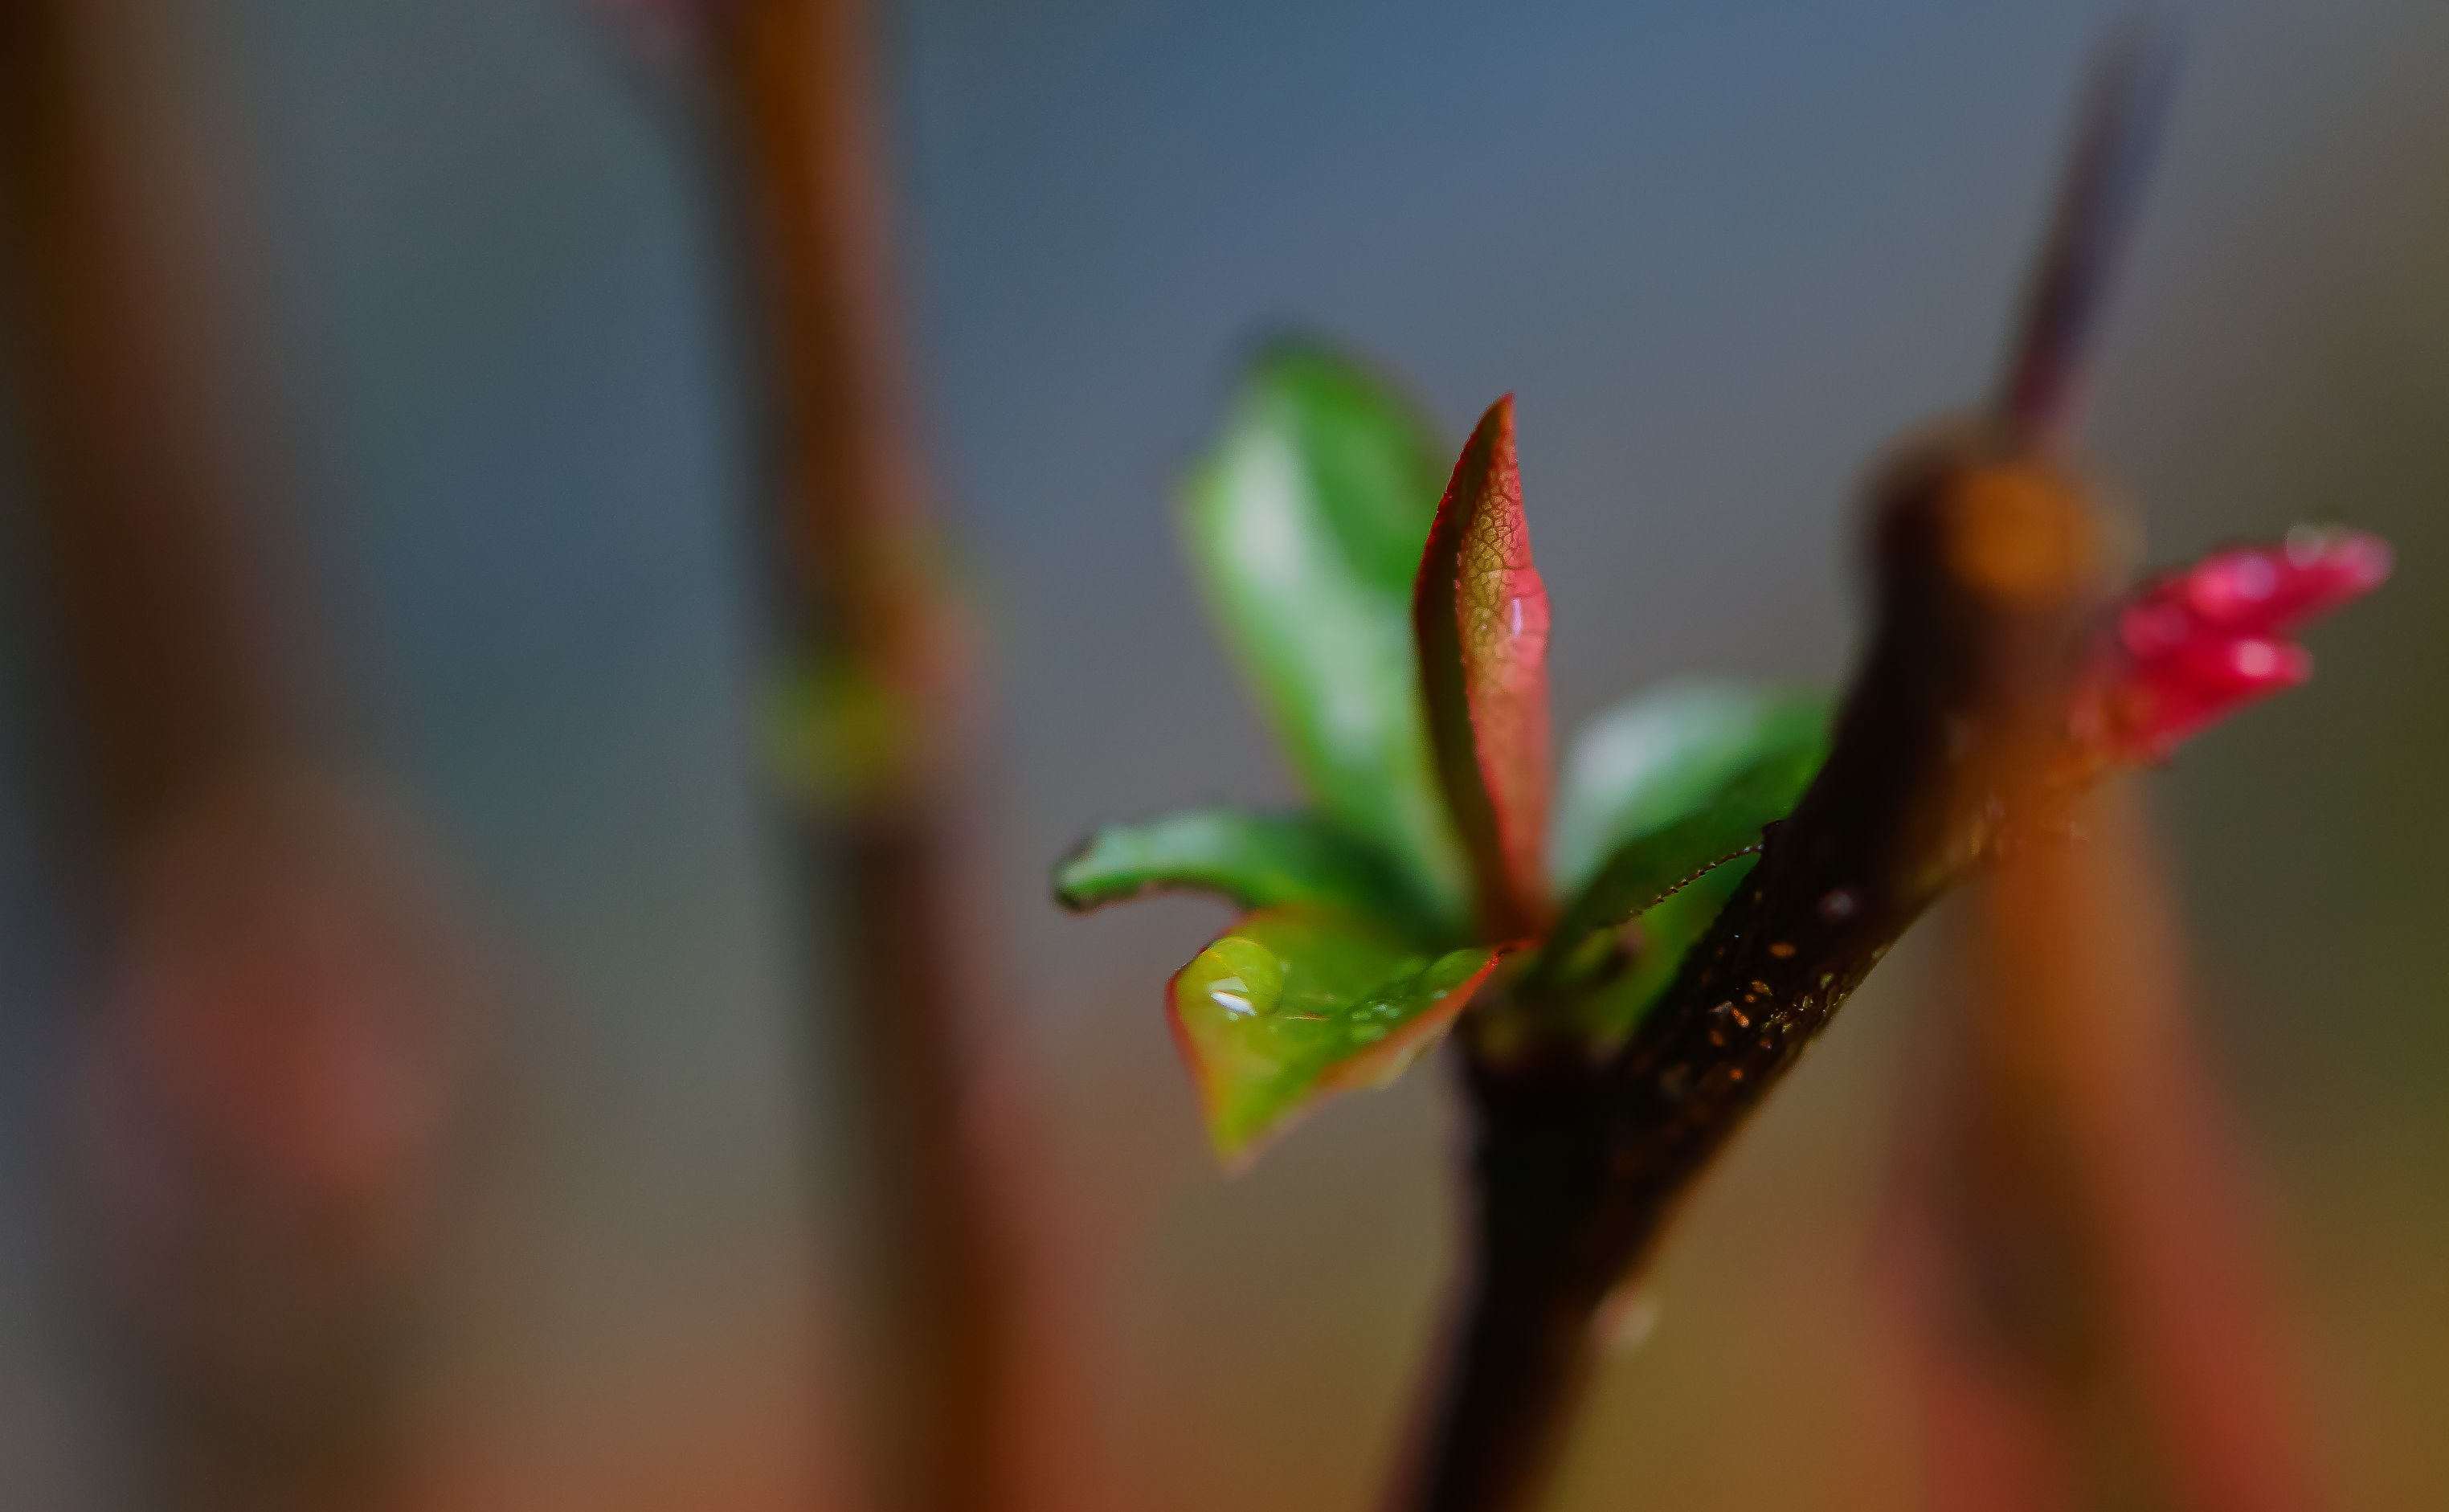
nature, branch, plant, photography, leaf, flower, photo, green, red, insect, macro, botany, flora, fauna, flowers, close up, naturaleza, flores, 60mm, bud, a77, g, ggl1, gaby1, xovesphoto, sonya77, tamron60mm, gphoto, xelodegalicia, macro photography, gabrielcoru a, plant stem, thorns spines and prickles